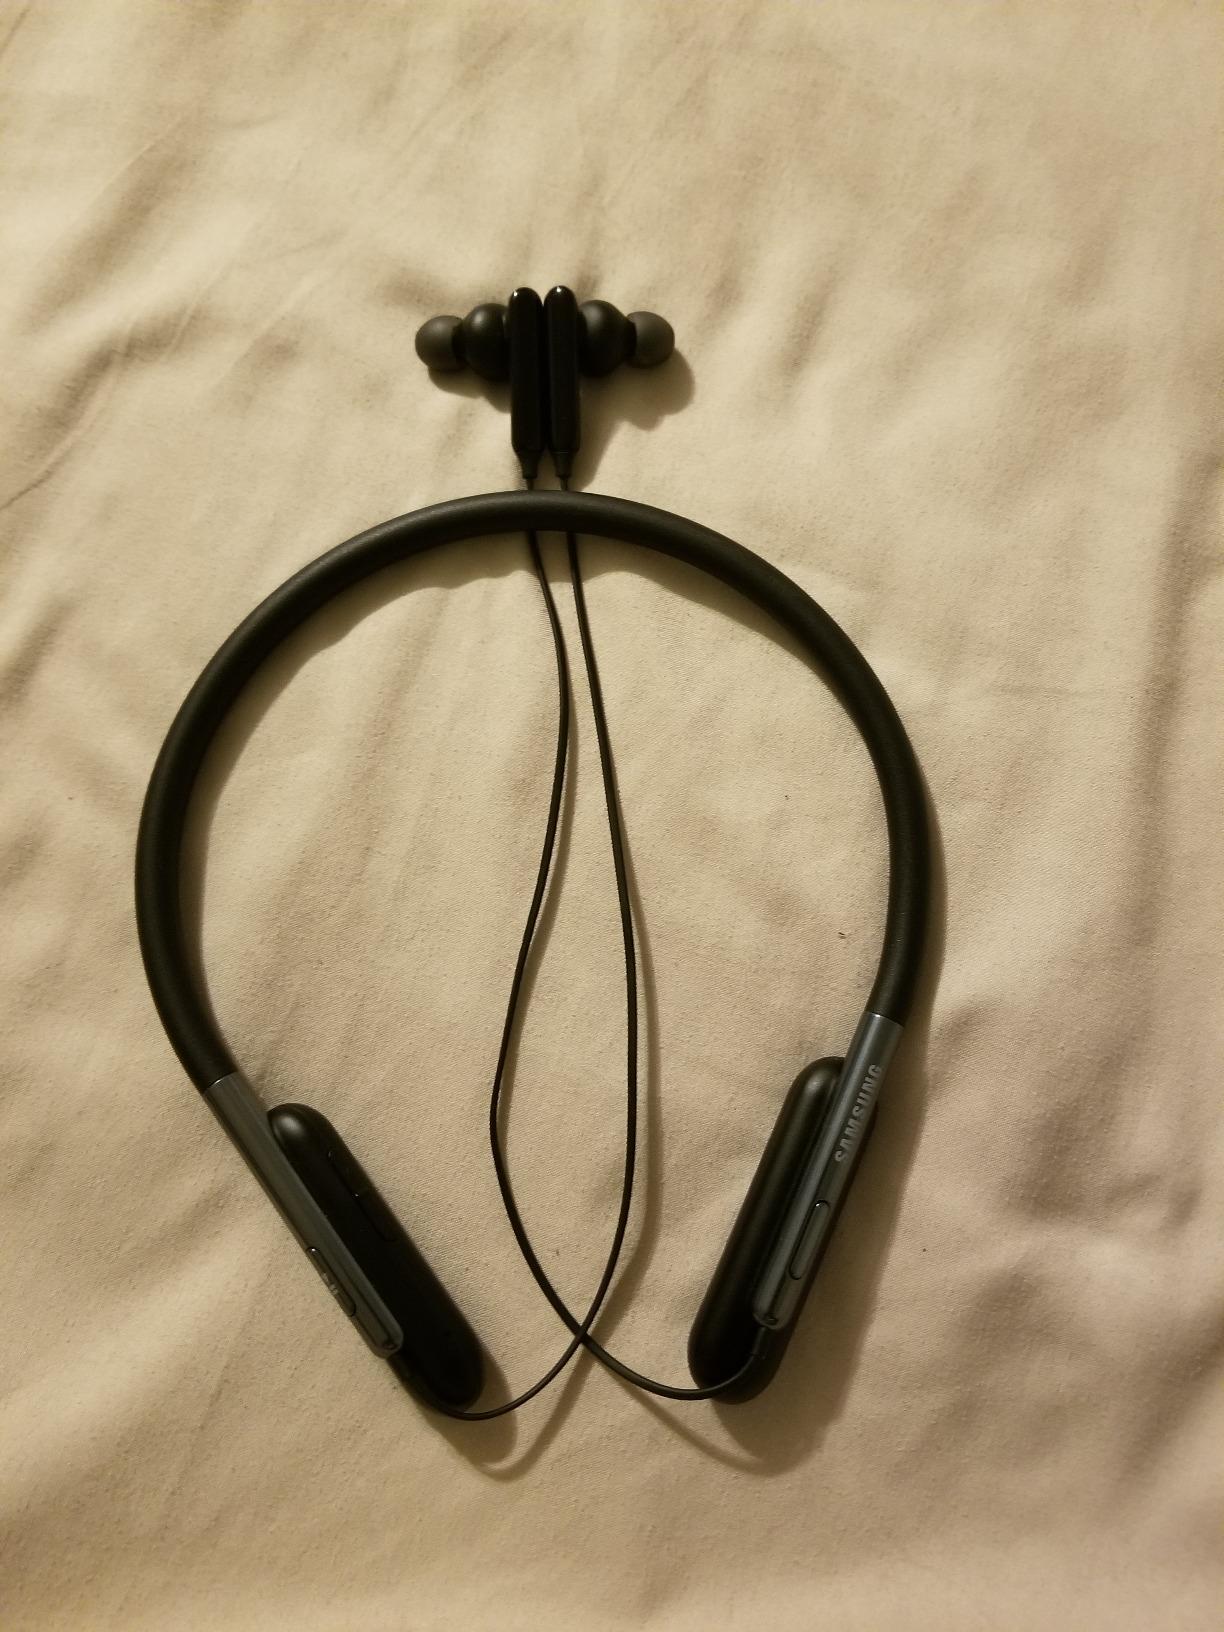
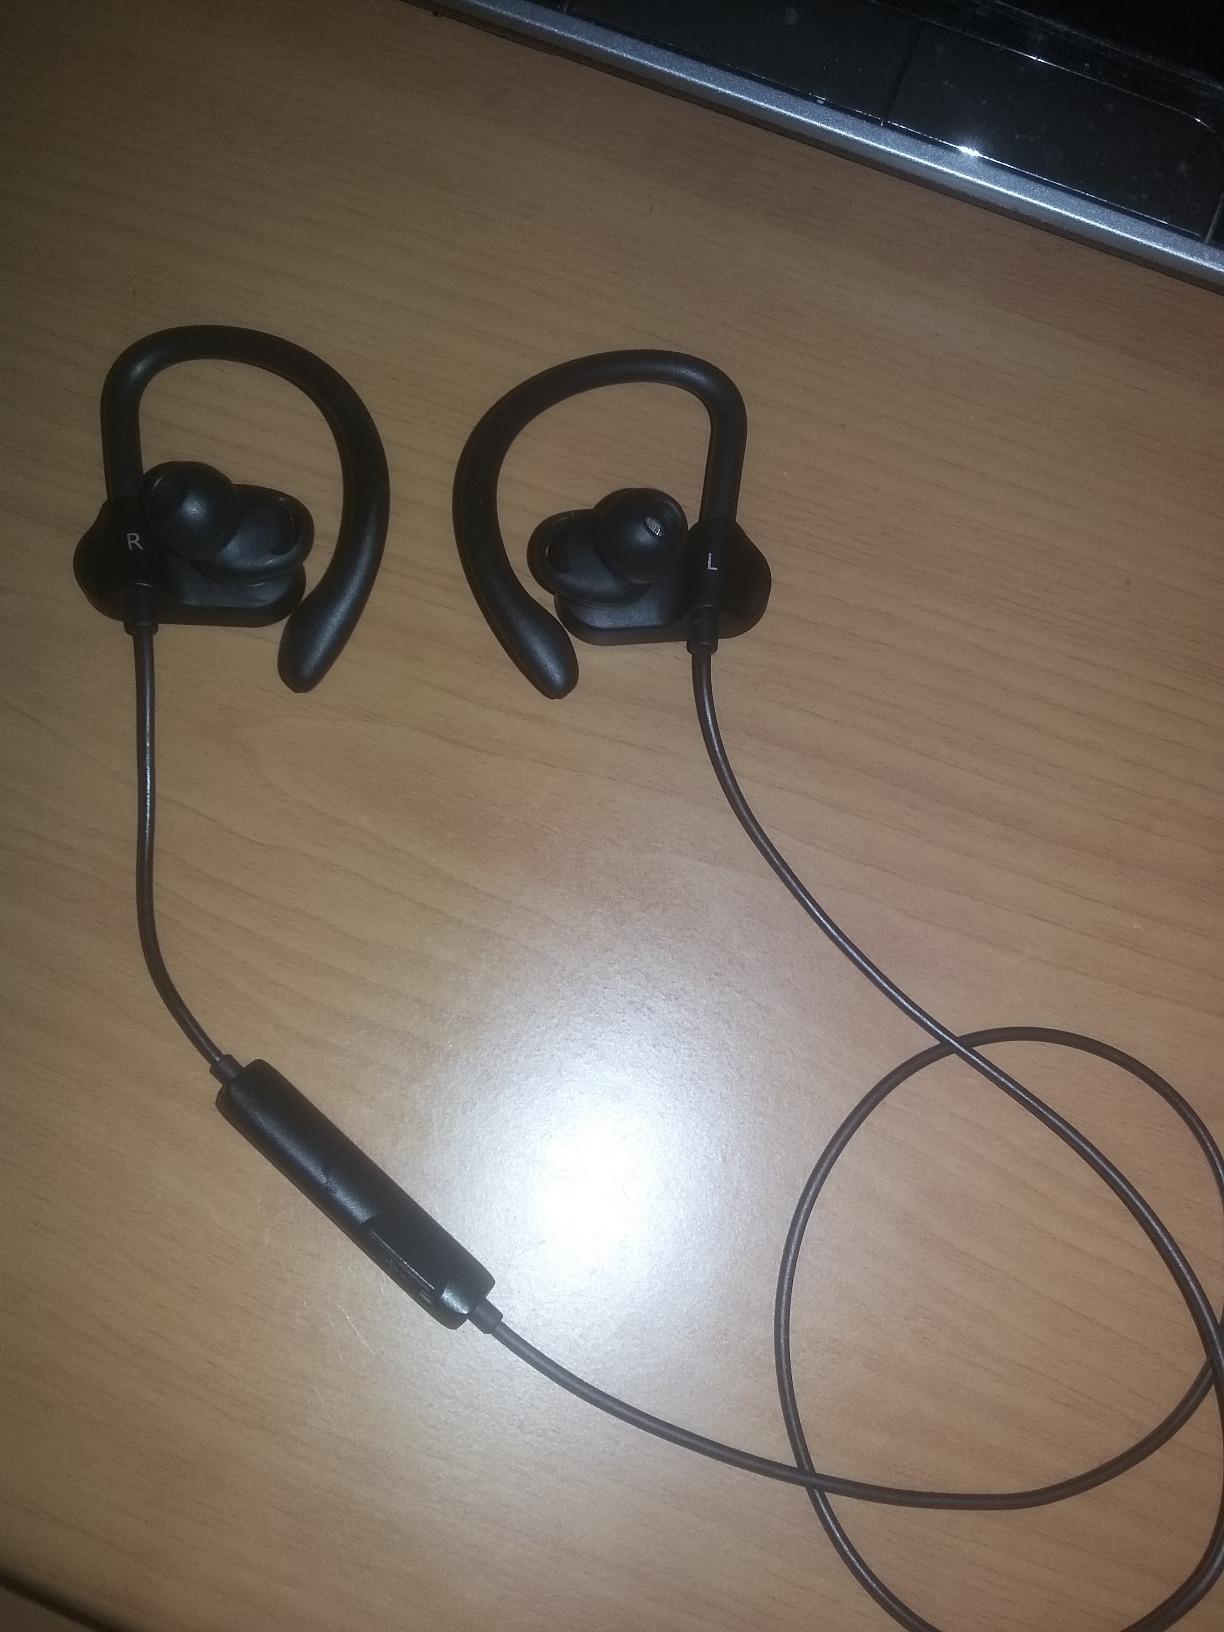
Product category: headphones
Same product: no